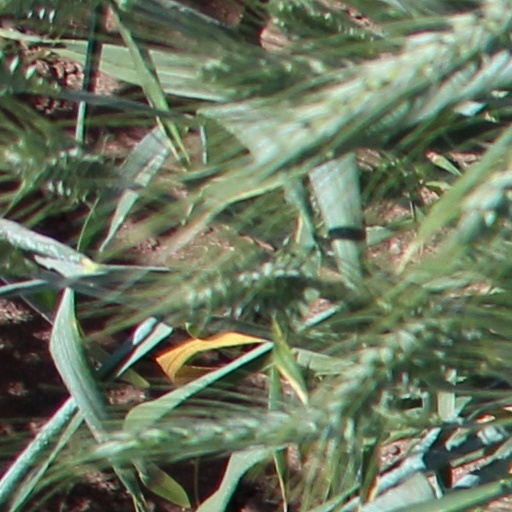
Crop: wheat